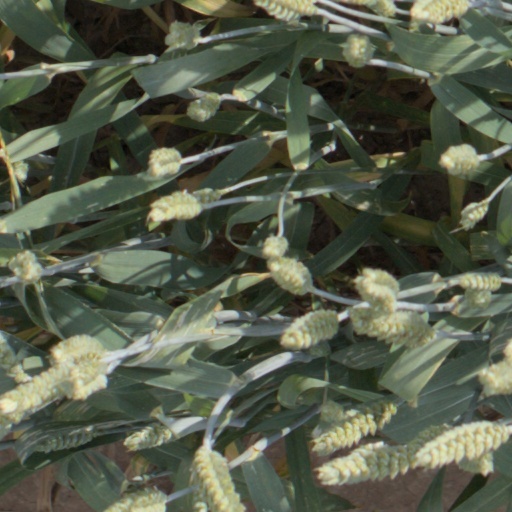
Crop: wheat